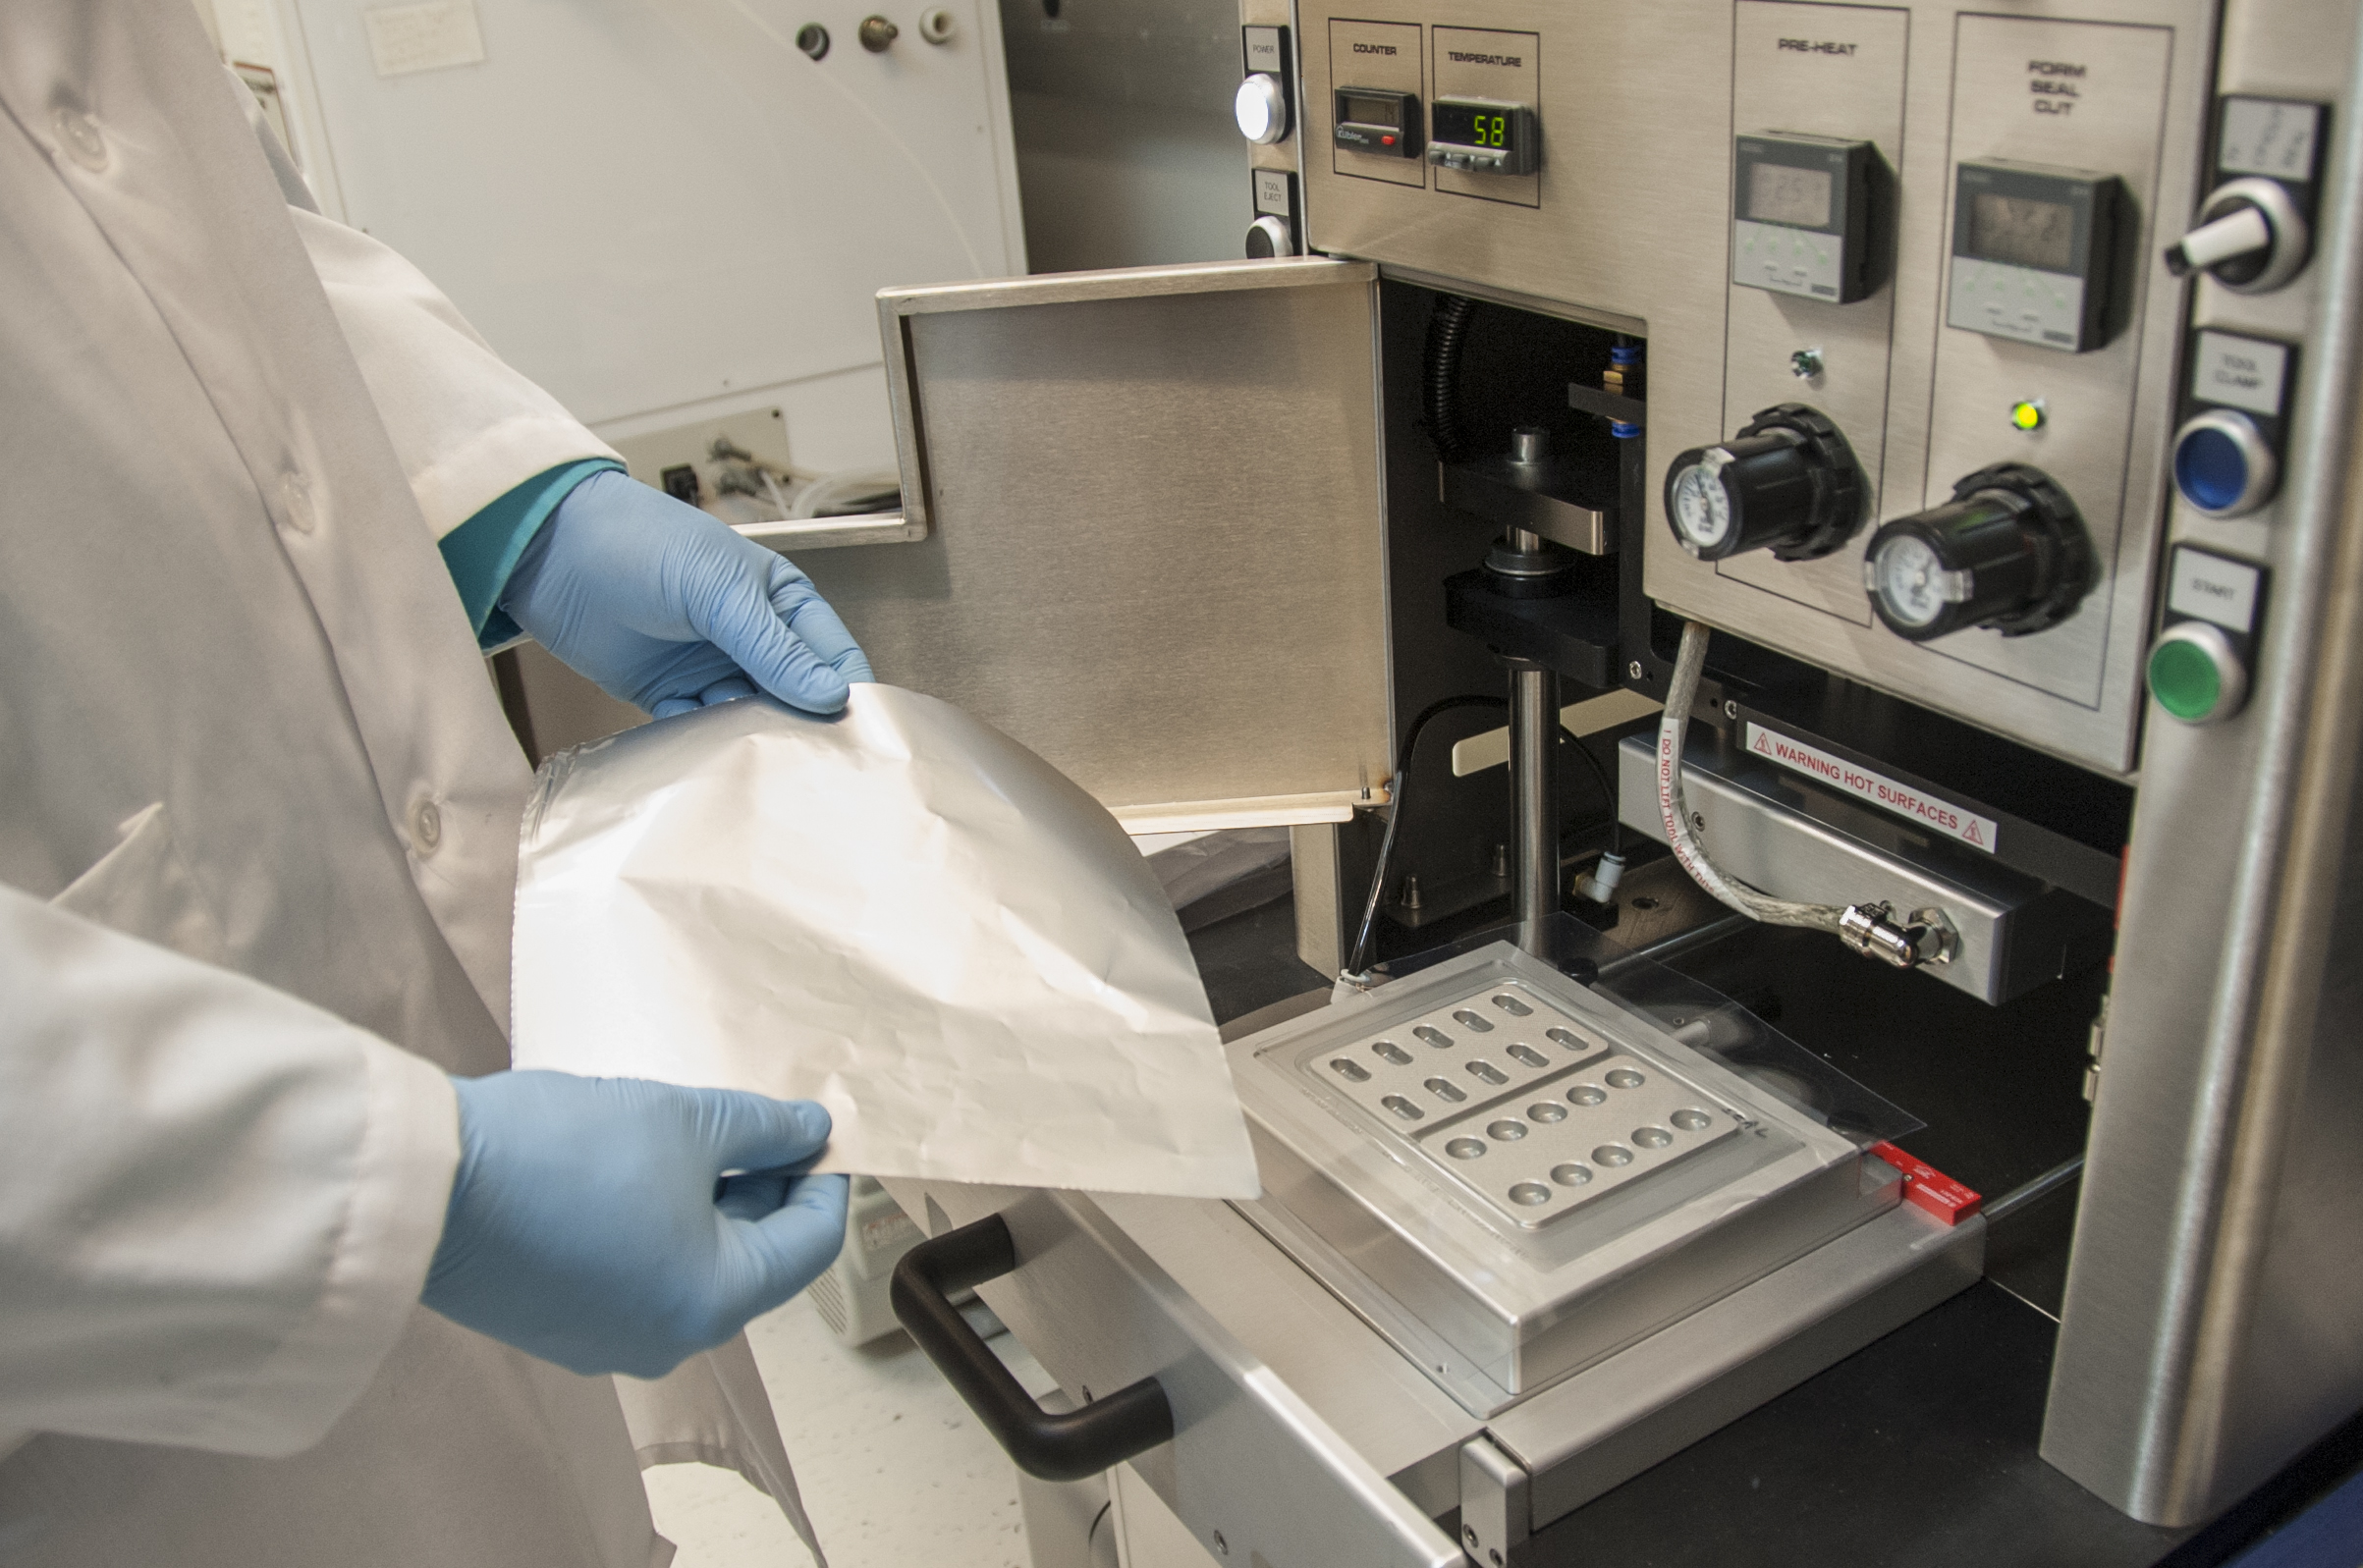
An FDA scientist evaluates the environmental impact of blister packing on the drug product. When evidence arises that an FDA-approved generic drug is less effective than previously thought, FDA’s Division of Product Quality Research may recreate the drug from scratch
Specialty: pharma-process